Tom Sayers

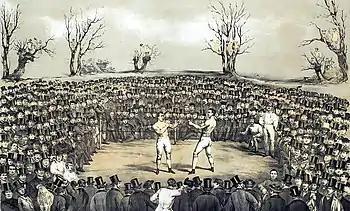
Retired boxer Jem Ward painted this picture of the Sayers–Heenan fight.

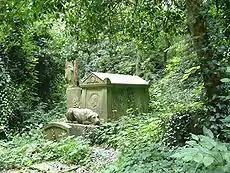
The tomb of Tom Sayers at Highgate Cemetery

By this time the prize ring was in utter disrepute – and virtually ignored by everyone outside the ranks of the Fancy, as the followers of boxing were known – yet the Sayers–Heenan fight caught the public imagination on both sides of the Atlantic. In the words of "The Times", "this challenge has led to an amount of attention being bestowed on the prize ring which it has never received before", while in America, the "New York Clipper" observed that "'Whate'er we do, where'er we be,' fight, fight, fight is the topic that engrosses all attention".